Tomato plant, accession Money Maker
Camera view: horizontal (90 deg, fisheye); turntable rotation: 150 degrees
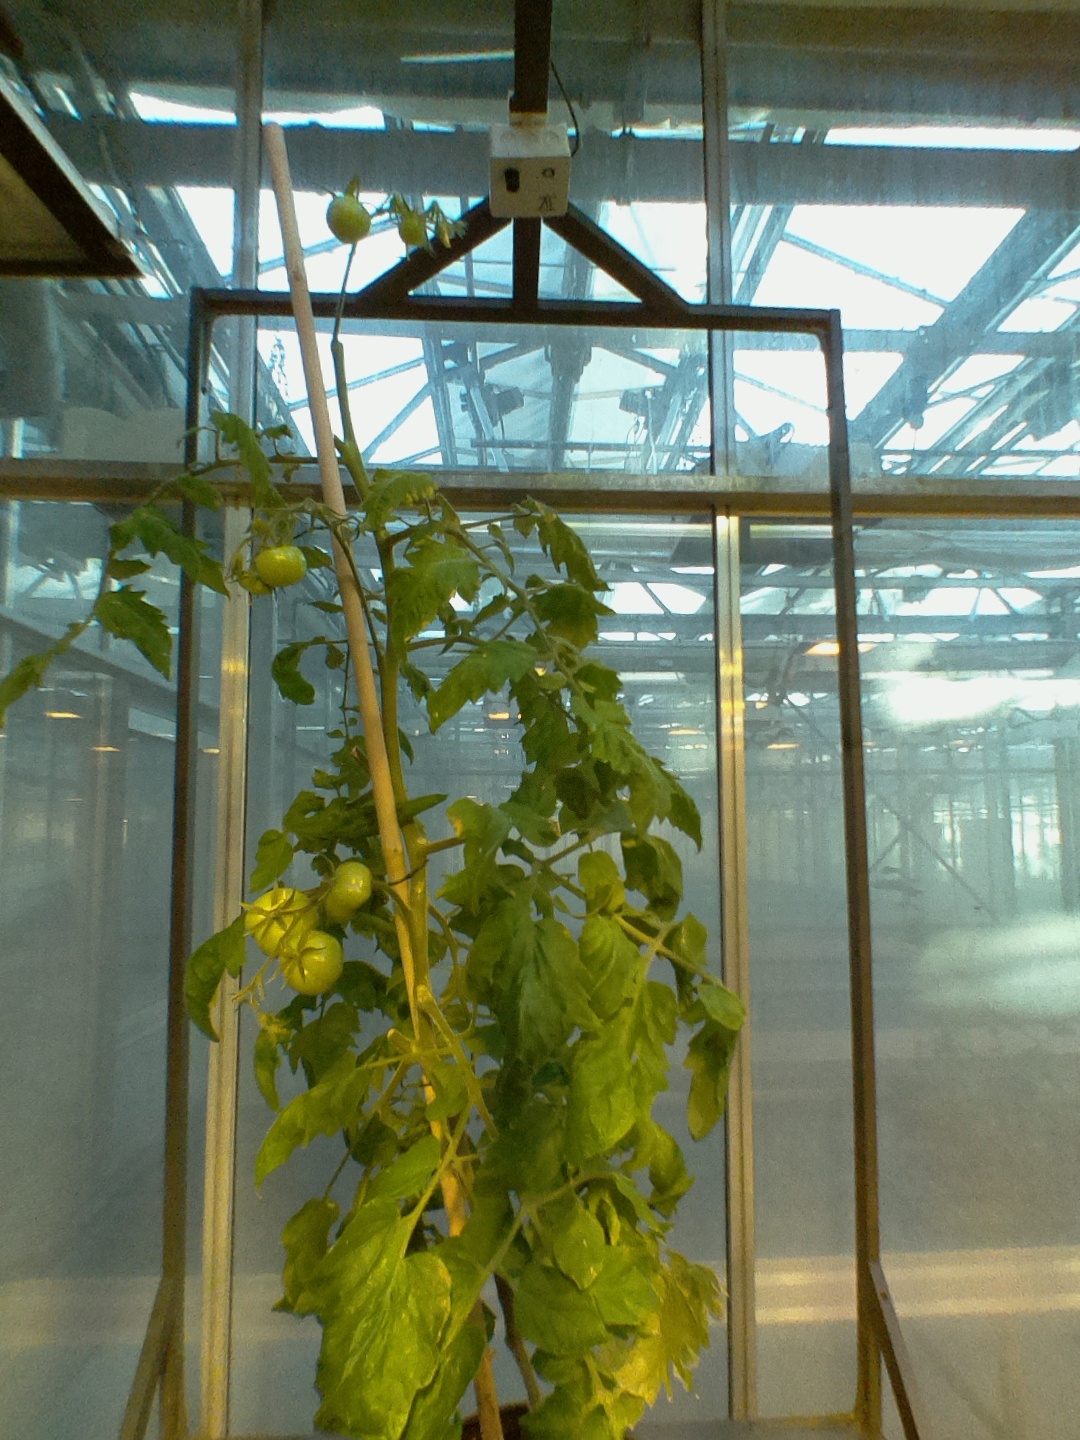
BBCH growth stage 79: 90% -100% of final fruit size